New Zealand and Australian Division

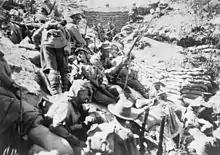
Soldiers with rifles, slouch hats and service caps sit on a steep escarpment behind a sandbagged trench

The Wellington Battalion began arriving under darkness and were sent to Plugge's Plateau, while first elements of Australian 4th Brigade – three companies of the 15th Battalion – began coming ashore around midnight. As they arrived, they were sent to fill the gap between the left and right flanks of the Anzac perimeter, which required holding positions across the head of Monash Valley. As a result of these dispositions, by the end of the first day the New Zealand and Australian Division held the left flank of the landing and the 1st Division held the right and centre. Early morning on the second day, three battalions of the Australian 4th Brigade – the 13th, 15th and 16th – came ashore, along with some personnel from the Wellington Battalion and a section of the New Zealand Howitzer Battery, operating 4.5-inch howitzers. Due to the confused and haphazard landing, many units had become disorganised and mixed in together upon coming ashore. Throughout the day, efforts were made to rectify this, and by the end of the day the New Zealand and Australian Division largely held the northern part of the Allied line, from Courtney's Post and beyond. Throughout the day, the Allied line was subjected to localised attacks.